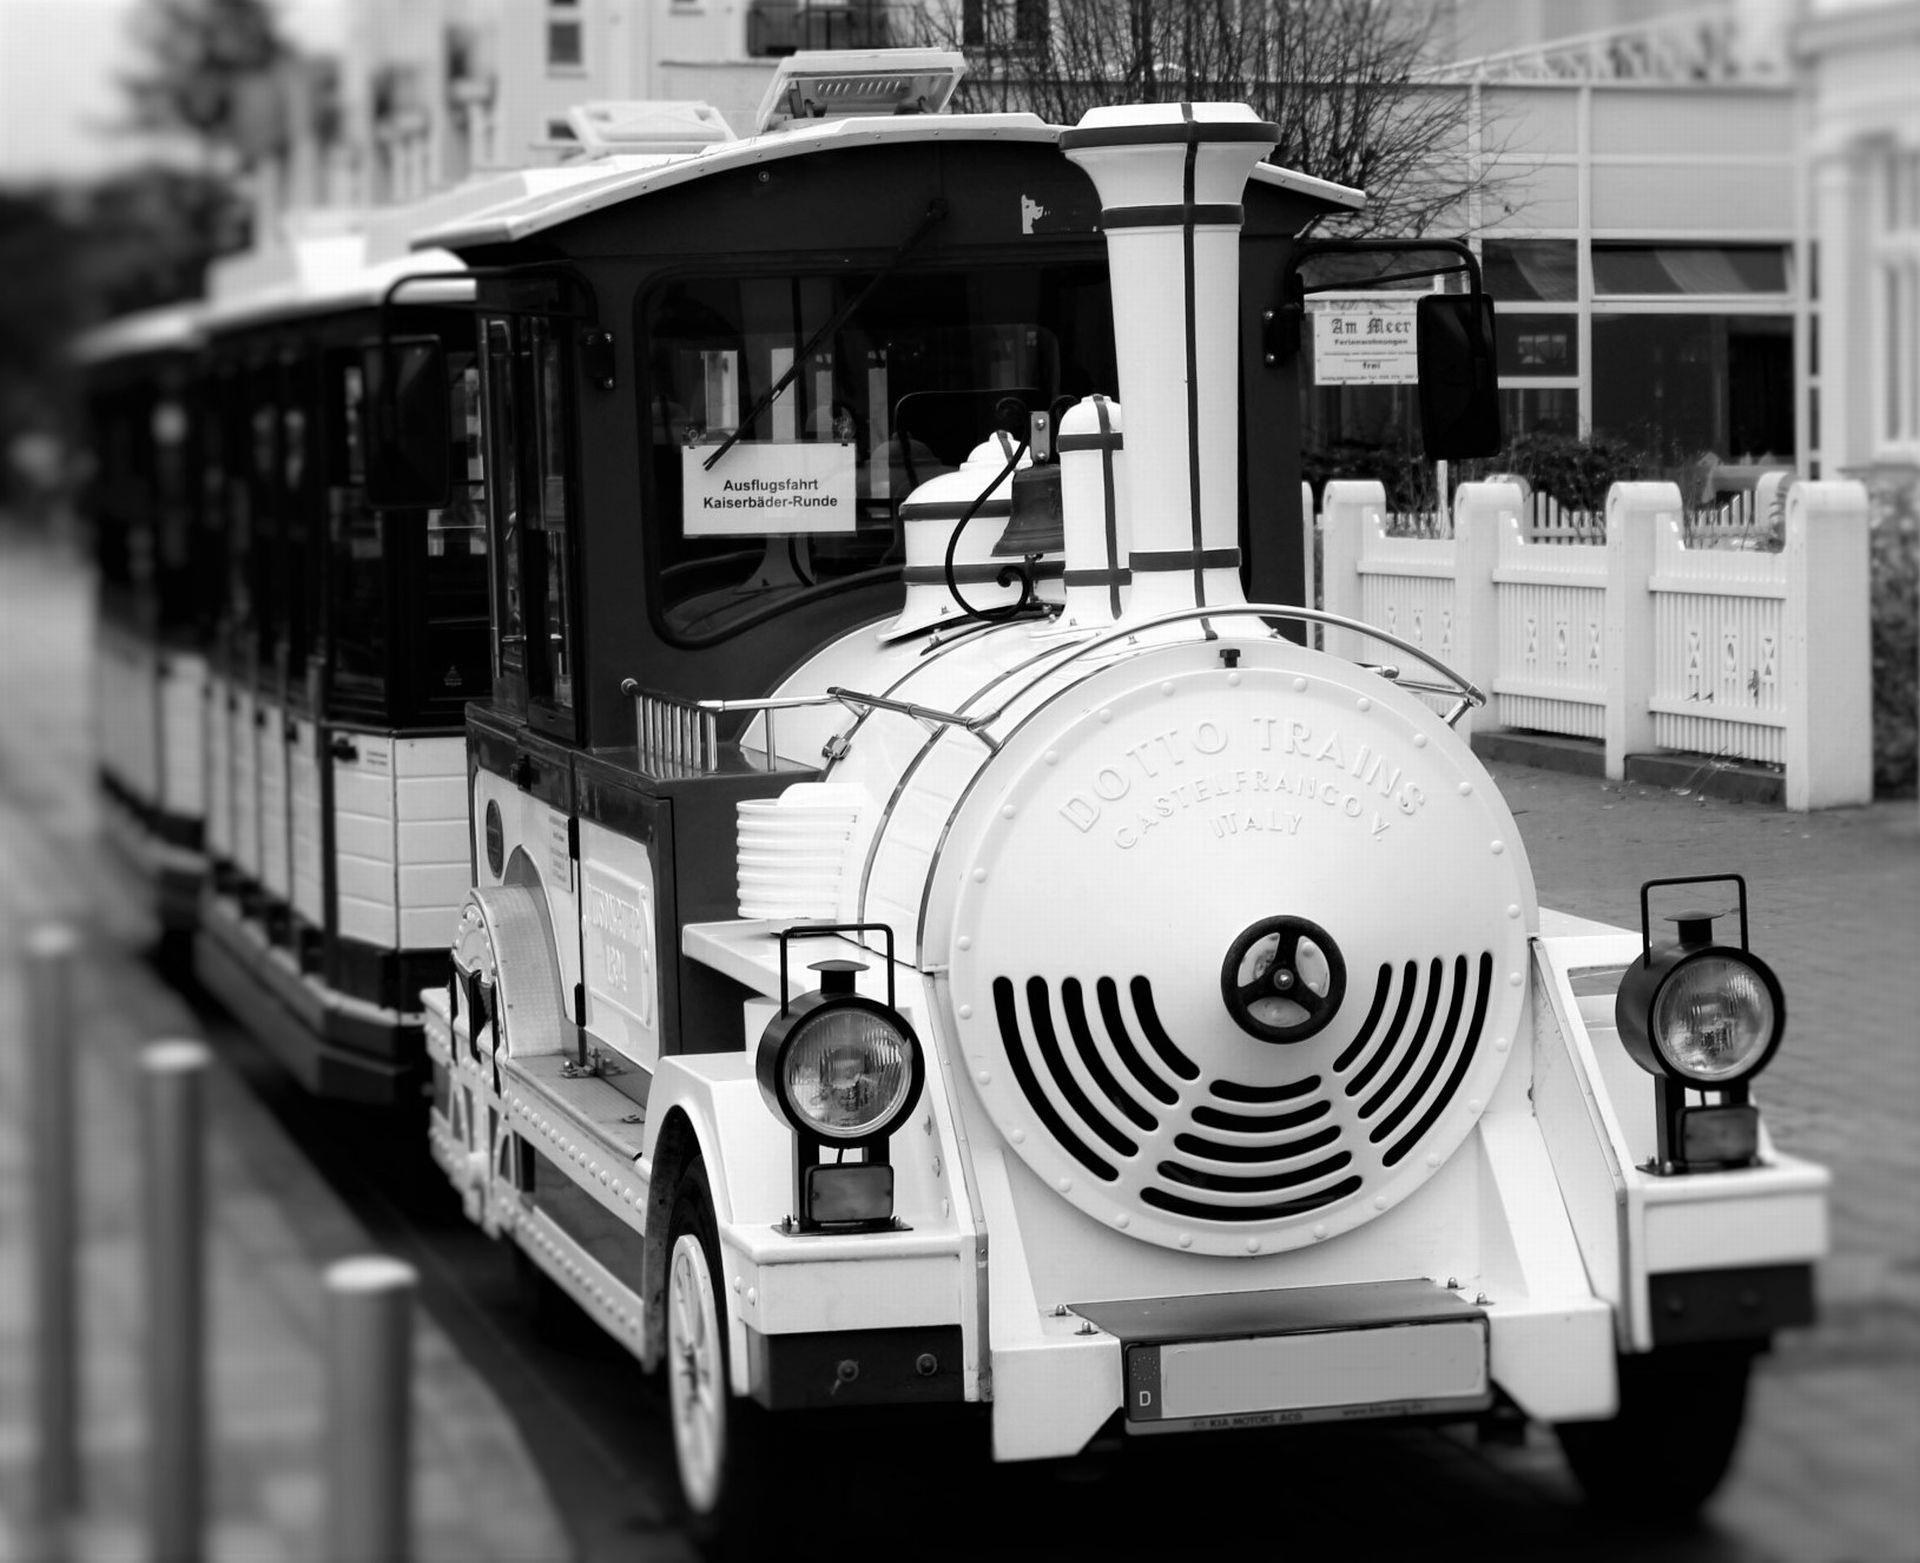
black and white, railway, train, transport, vehicle, monochrome, public transport, bus, locomotive, loco, electric locomotive, towing vehicle, steam locomotive, antique car, land vehicle, monochrome photography, mode of transport, automotive design, luxury vehicle